Mímisbrunnr

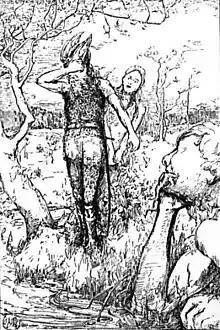
"Odin at the Brook Mimir" (1893) by John Angell James Brindley

In the "Poetic Edda" poem "Völuspá", a völva recounts to Odin that she knows that Odin once placed one of his eyes in Mímisbrunnr as a pledge, and that Mímir drinks from the wellspring every morning: